Moneta Sleet Jr.

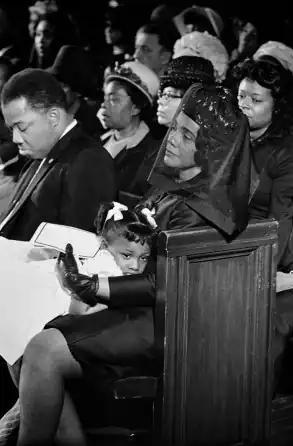
Sleet's Pulitzer Prize-winning photograph of Coretta Scott King and Bernice King at Martin Luther King's funeral

Sleet began working for "Ebony" magazine in 1955. Over the next 41 years, he captured photos of young Muhammad Ali, Dizzy Gillespie, Stevie Wonder, Emperor Haile Selassie I, Jomo Kenyatta, former ambassador Andrew Young in a blue leather jacket and jeans in his office at the United Nations, Ghana's Kwame Nkrumah, Liberia's William Tubman and Billie Holiday. He gained the affection and esteem of many civil rights leaders, many of whom called on him by name. When Coretta Scott King found out that no African American photographers had been assigned to cover her husband's funeral service, she demanded that Sleet be a part of the press pool. If he was not, she threatened to bar all photographers from the service. Besides his photo of Coretta Scott King, he also captured grieving widow Betty Shabazz at the funeral of her husband Malcolm X. A collection of his photographs in book form, "Special Moments in African-American History, 1955-1996: the Photographs of Moneta Sleet, Jr., Ebony Magazine's Pulitzer Prize Winner", was published posthumously in 1998.